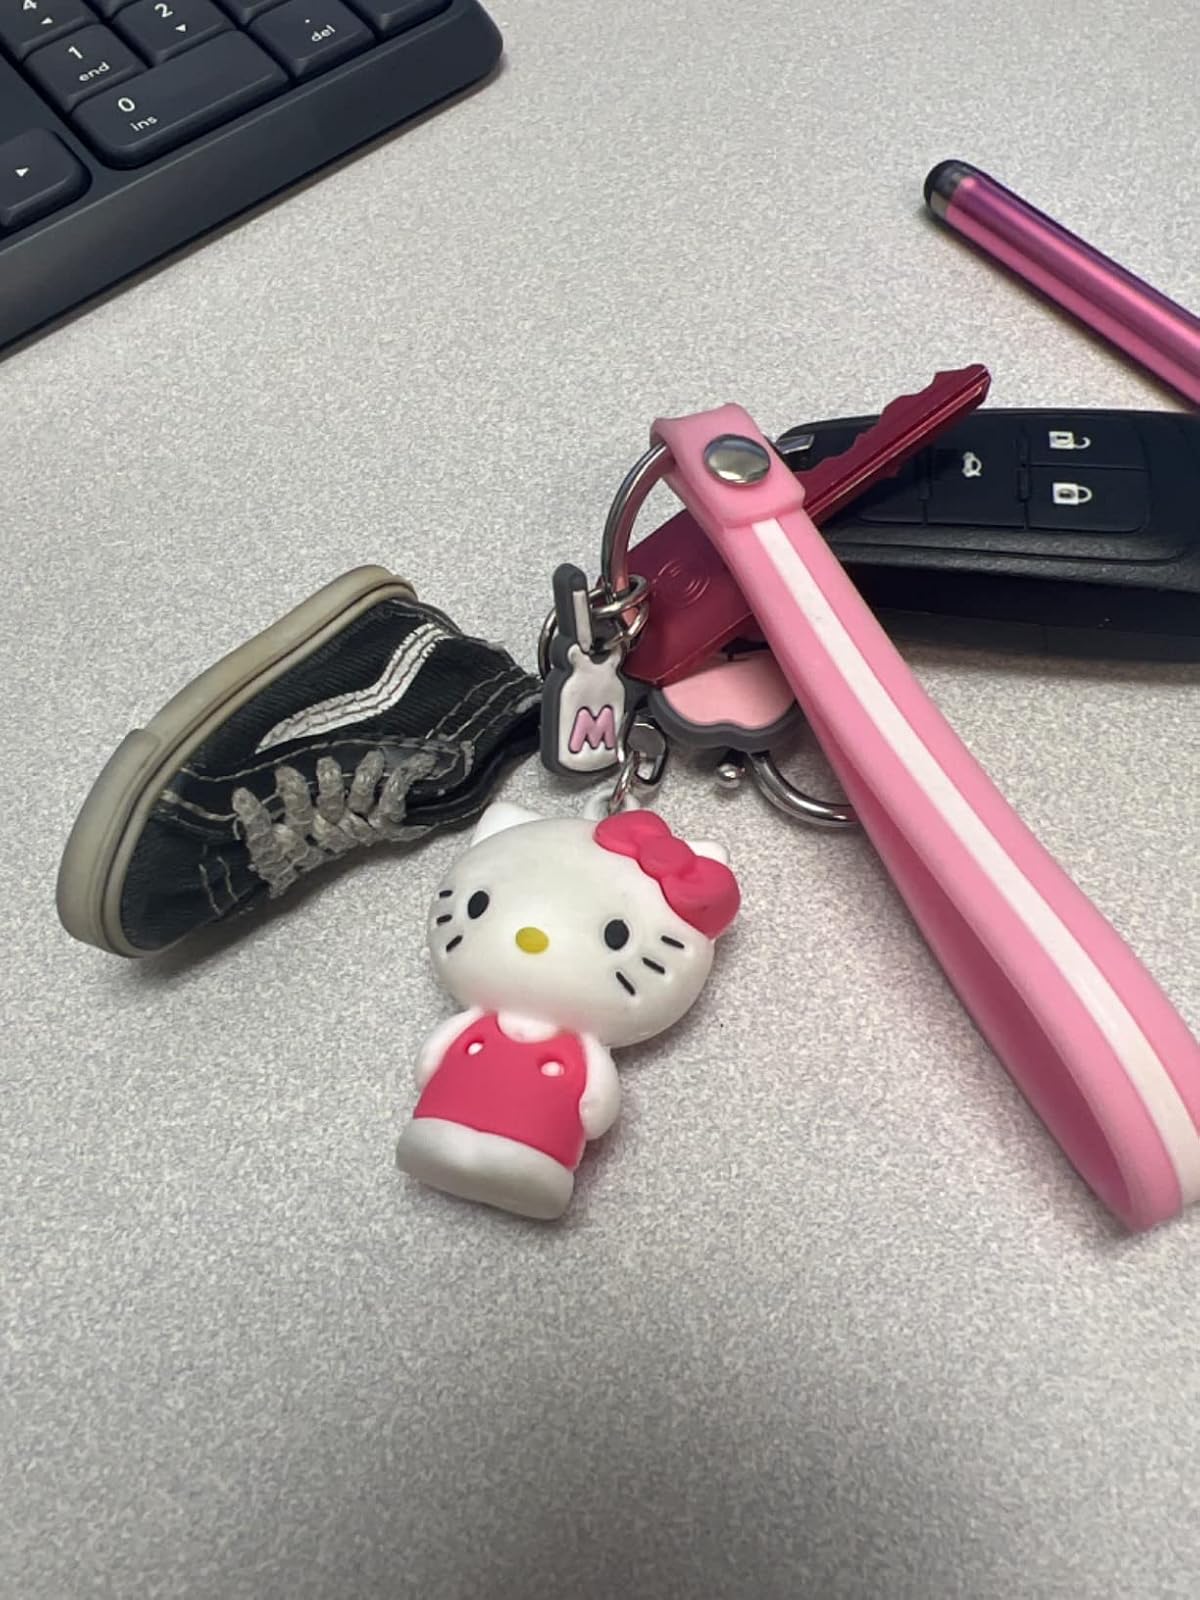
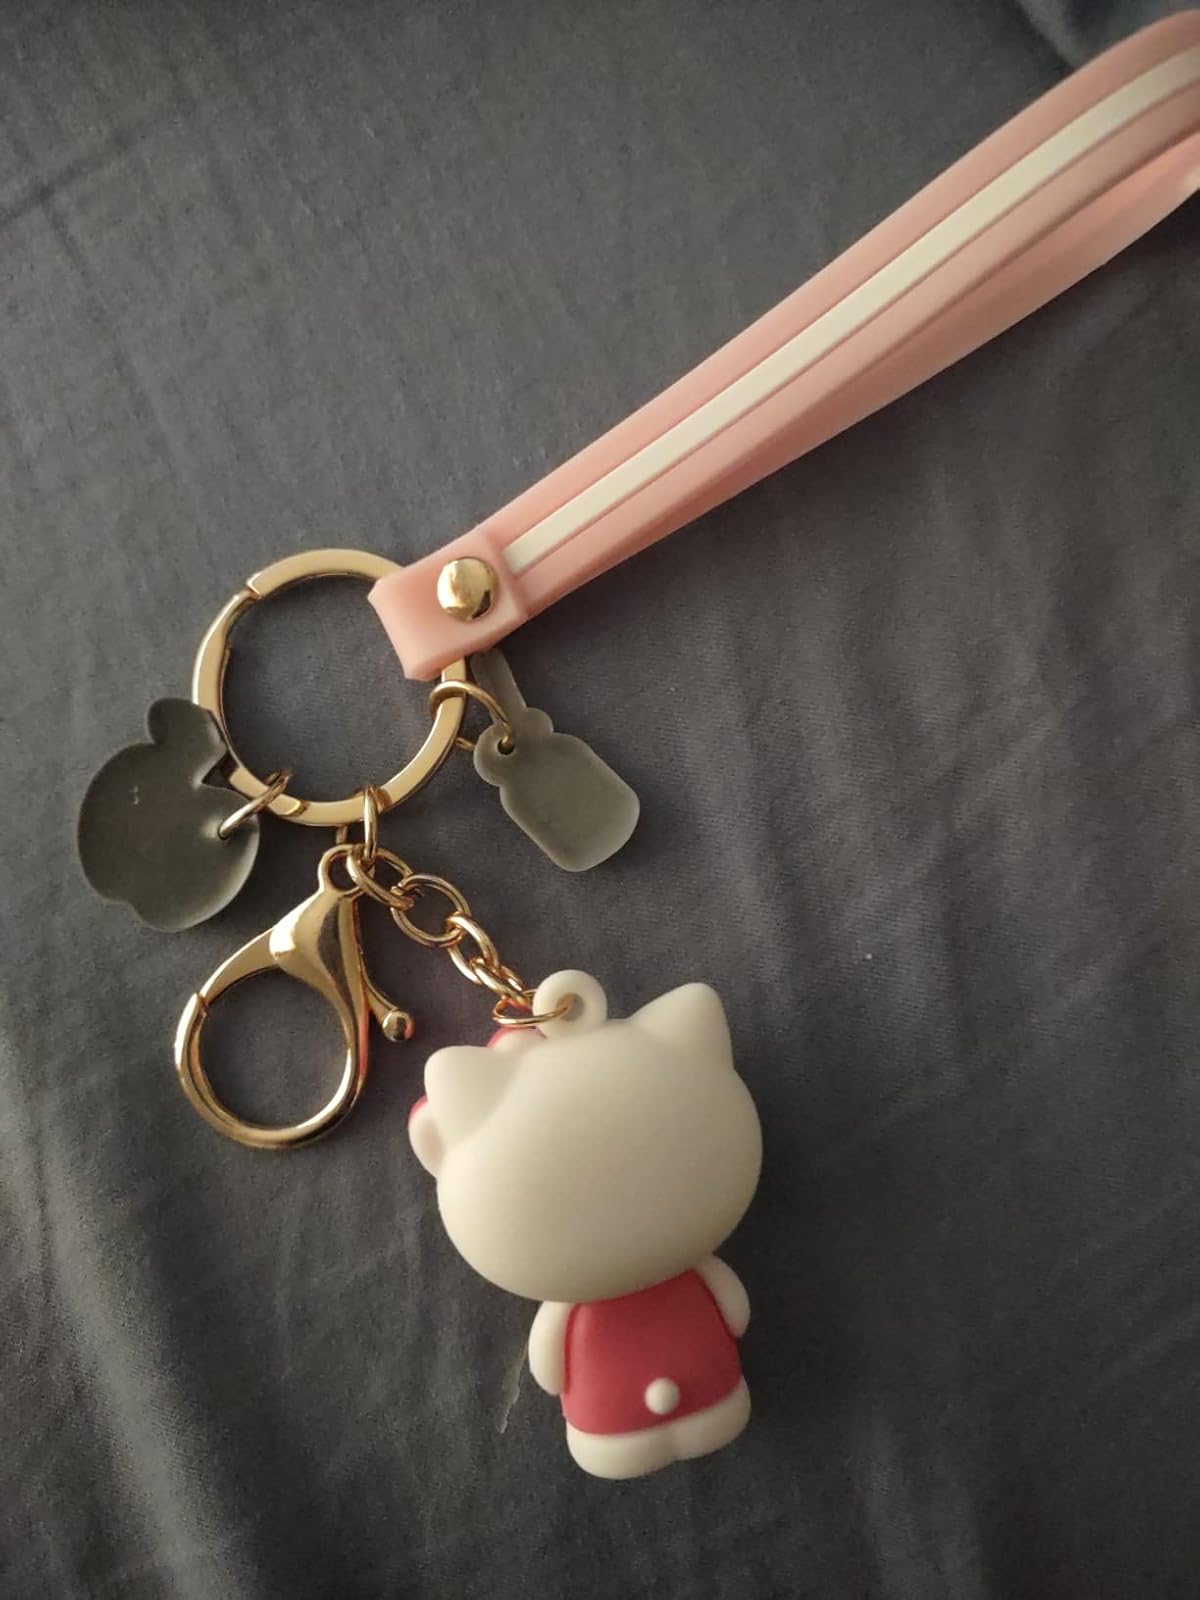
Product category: accessories_keychain
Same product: yes